Open Nouvelle-Calédonie

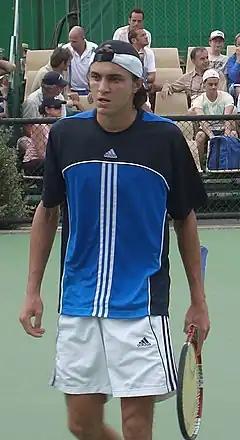
Eventual top tenner Gilles Simon won two back-to-back singles titles at the event in 2005 and 2006

The Open Nouvelle-Calédonie known as the BNC Tennis Open, (formerly known as Open SIFA and Internationaux BNP Paribas Nouvelle-Calédonie) is a professional tennis tournament played on outdoor hardcourts. It is currently part of the ATP Challenger Tour. It has been held annually in Nouméa, New Caledonia since 2004 (with $37,500 of prize money in 2004).